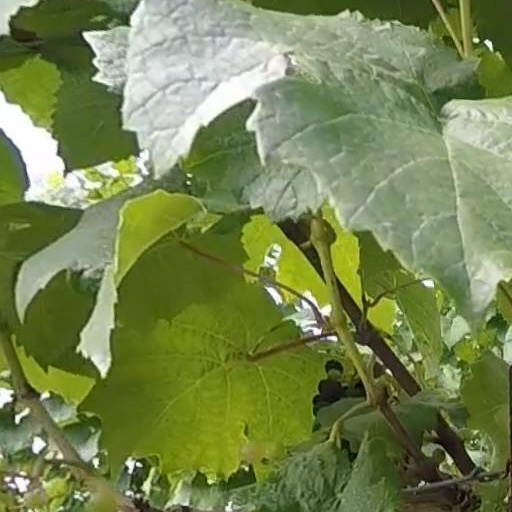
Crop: grape